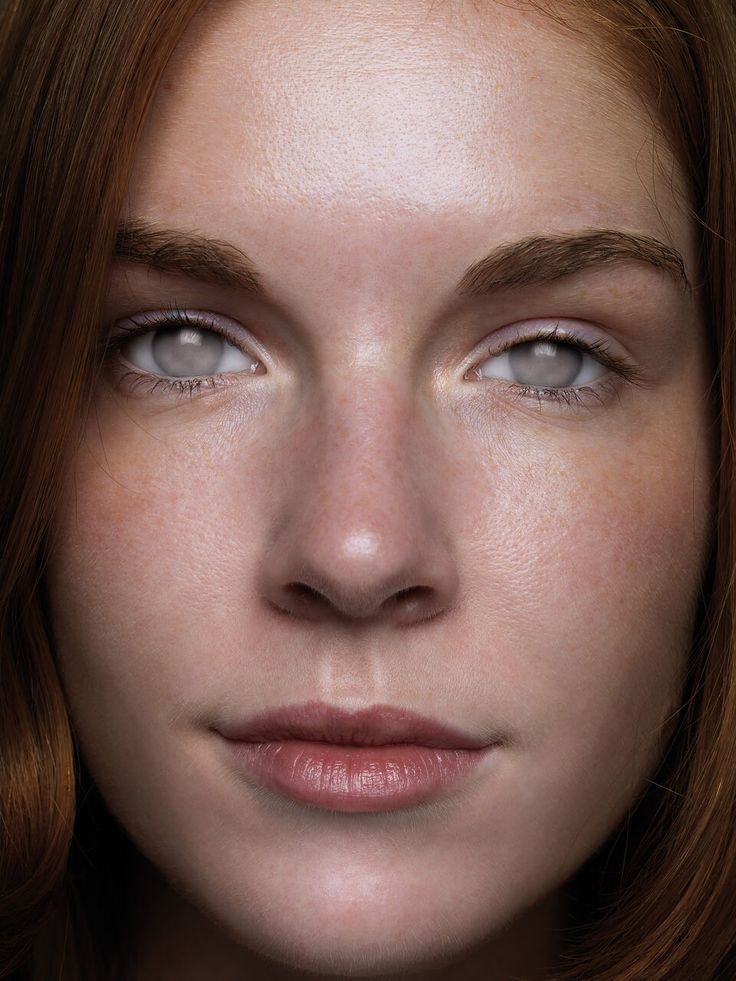
Gender: women